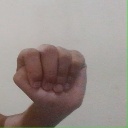
अक्षर: ठ